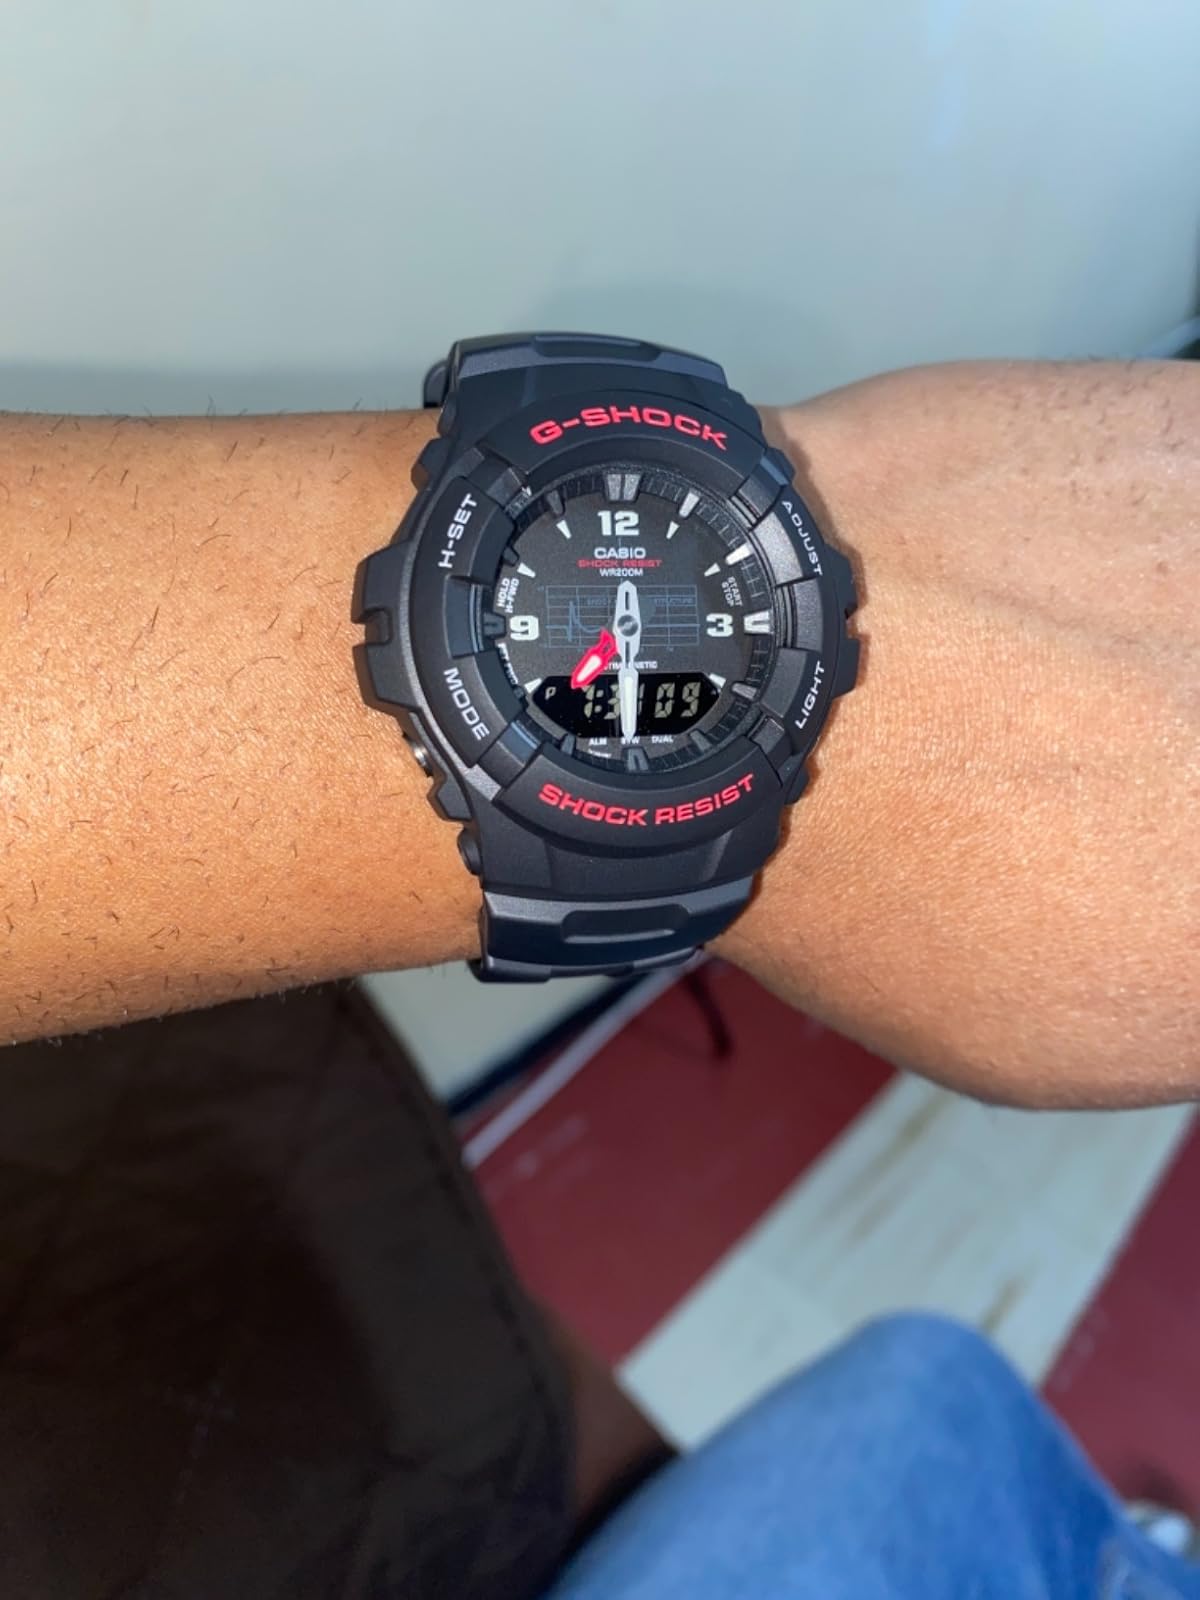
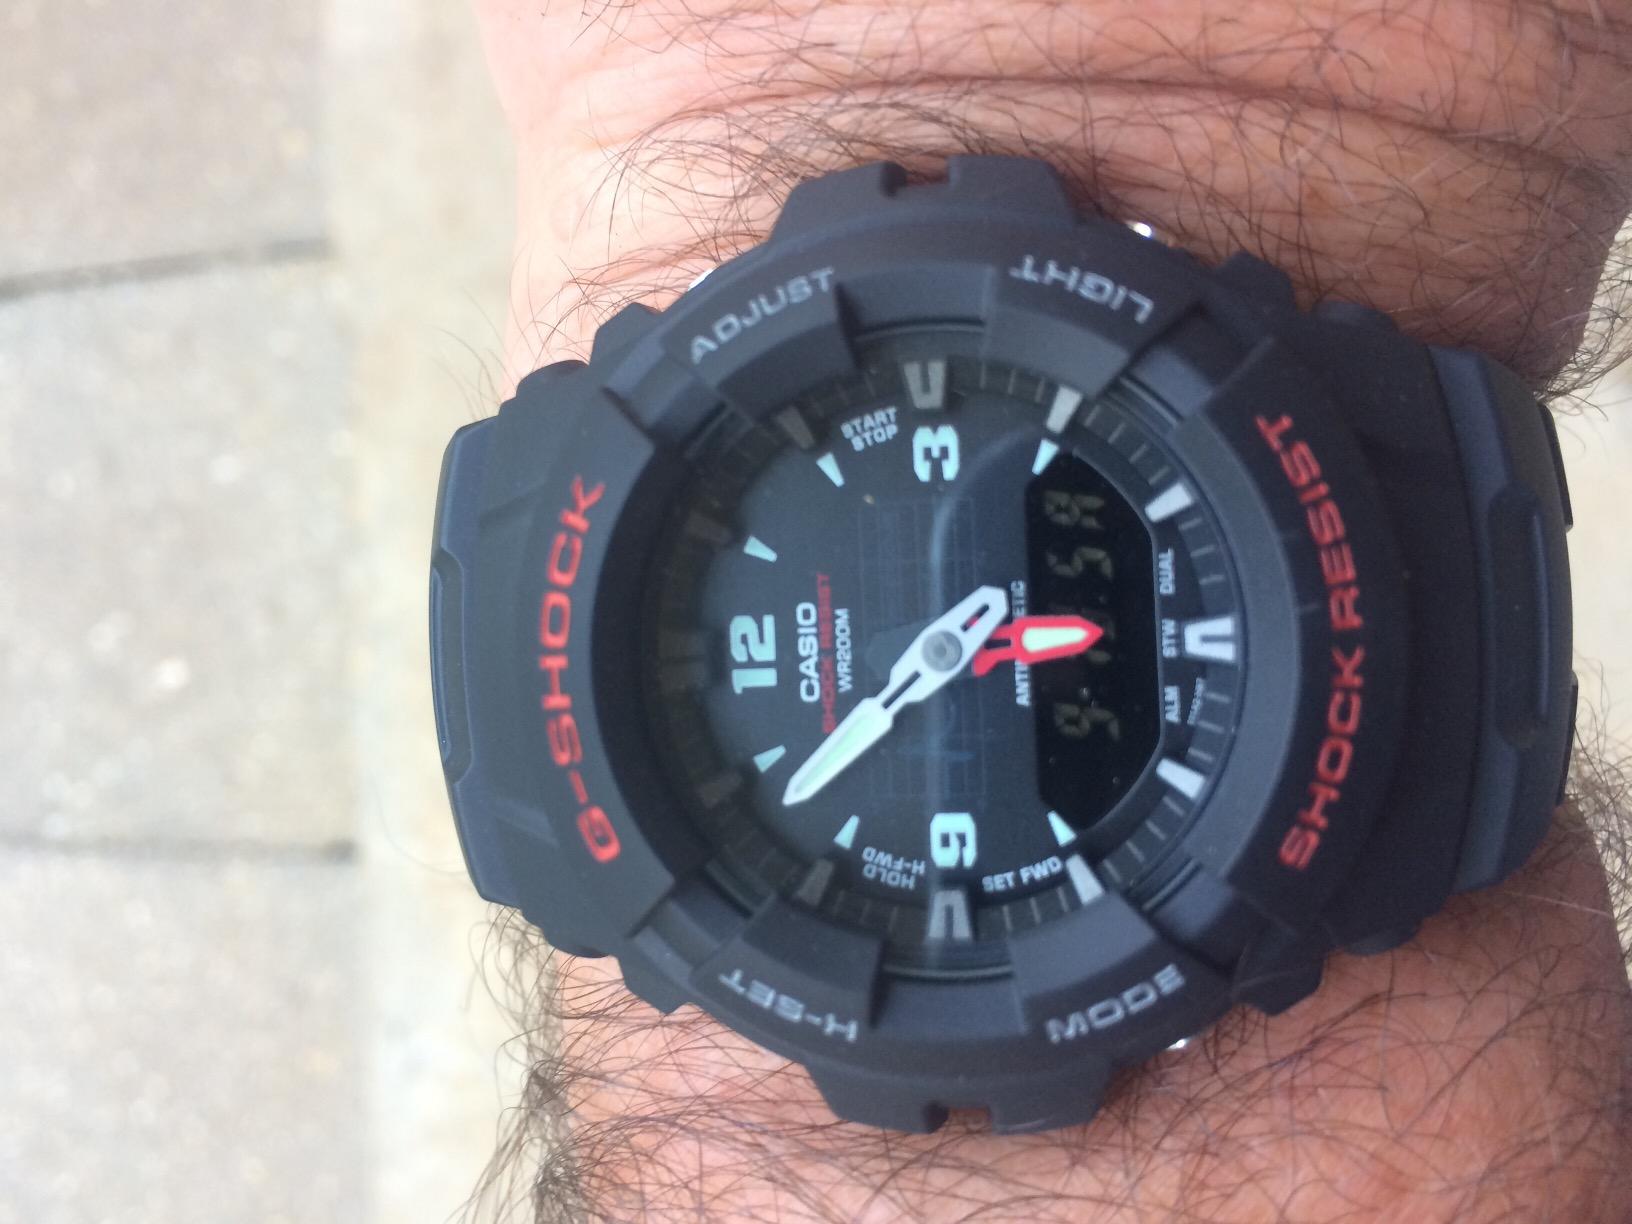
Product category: accessories_watch
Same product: yes